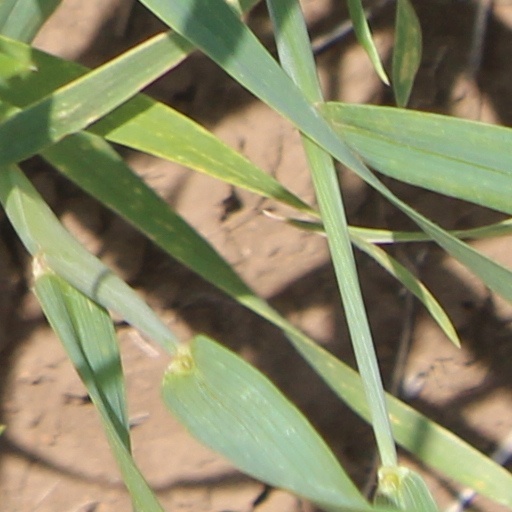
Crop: wheat